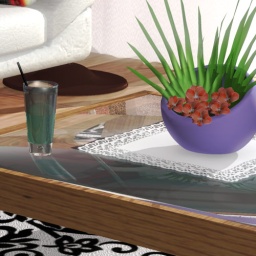
Table with crystal top, orchid vase and peak cloth. See the grass bubble within the base of the glass.